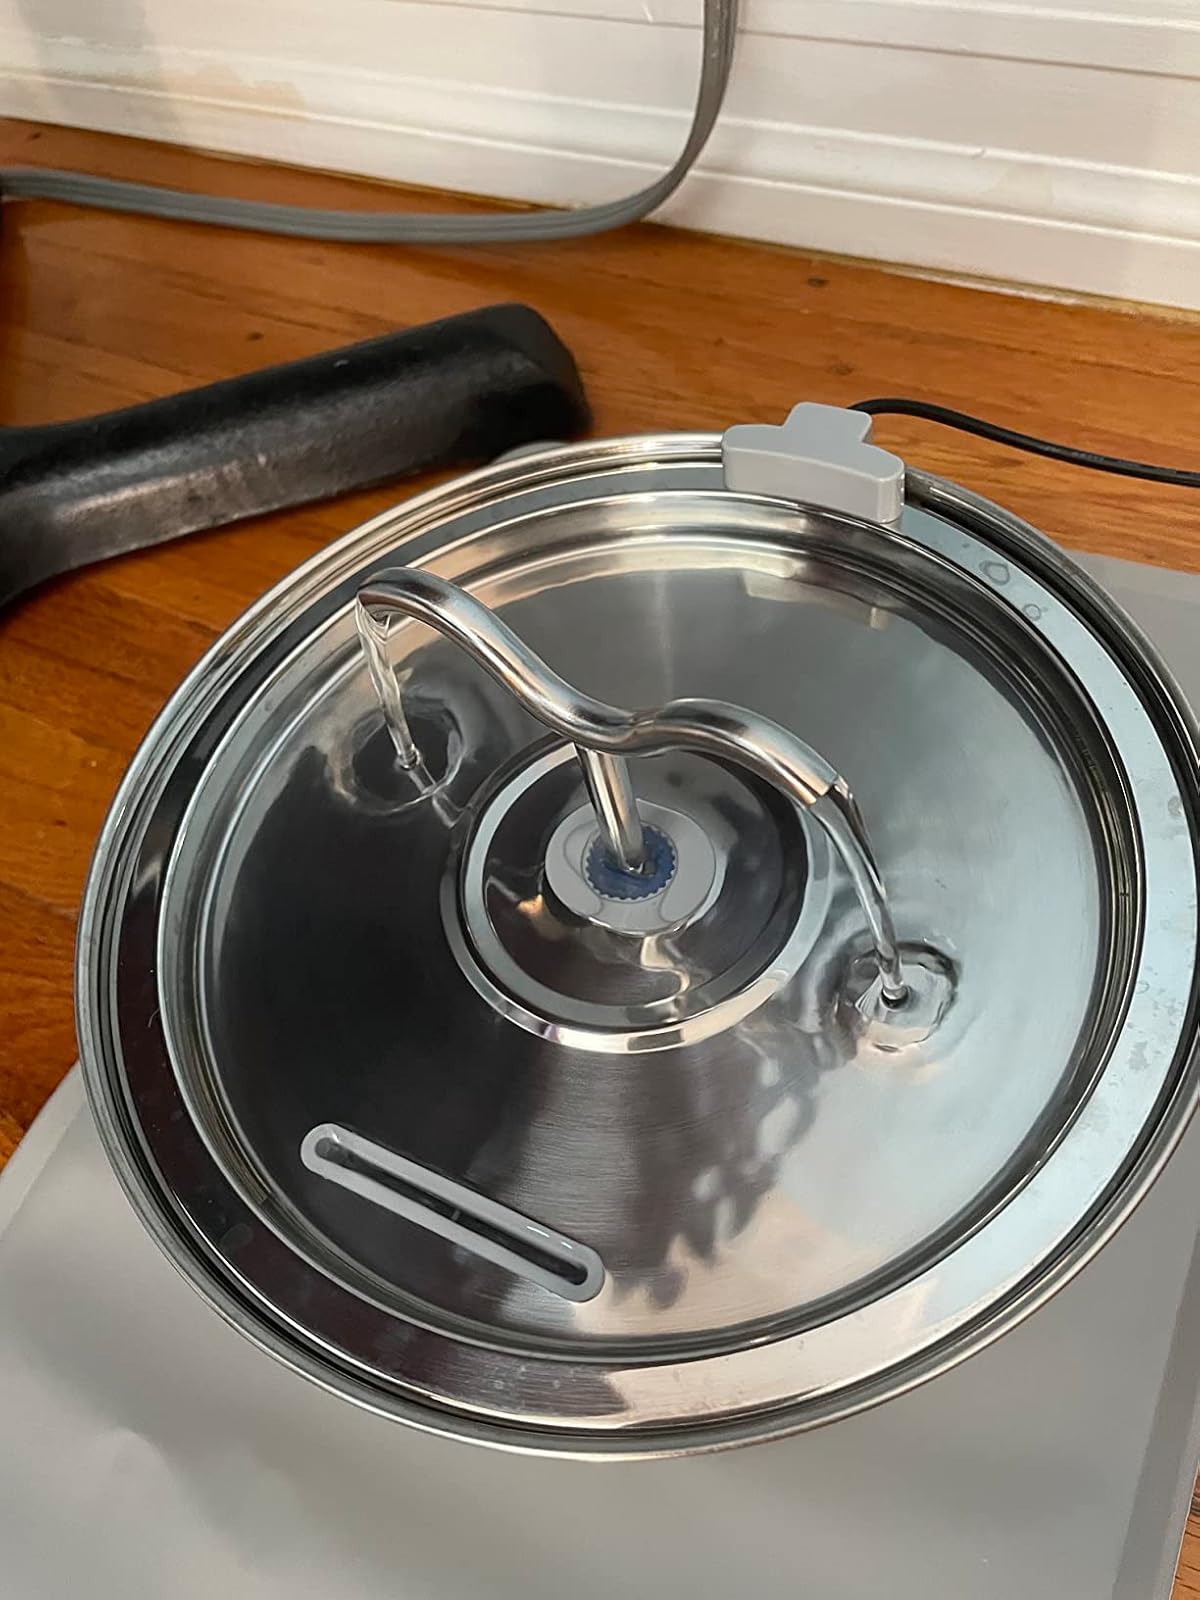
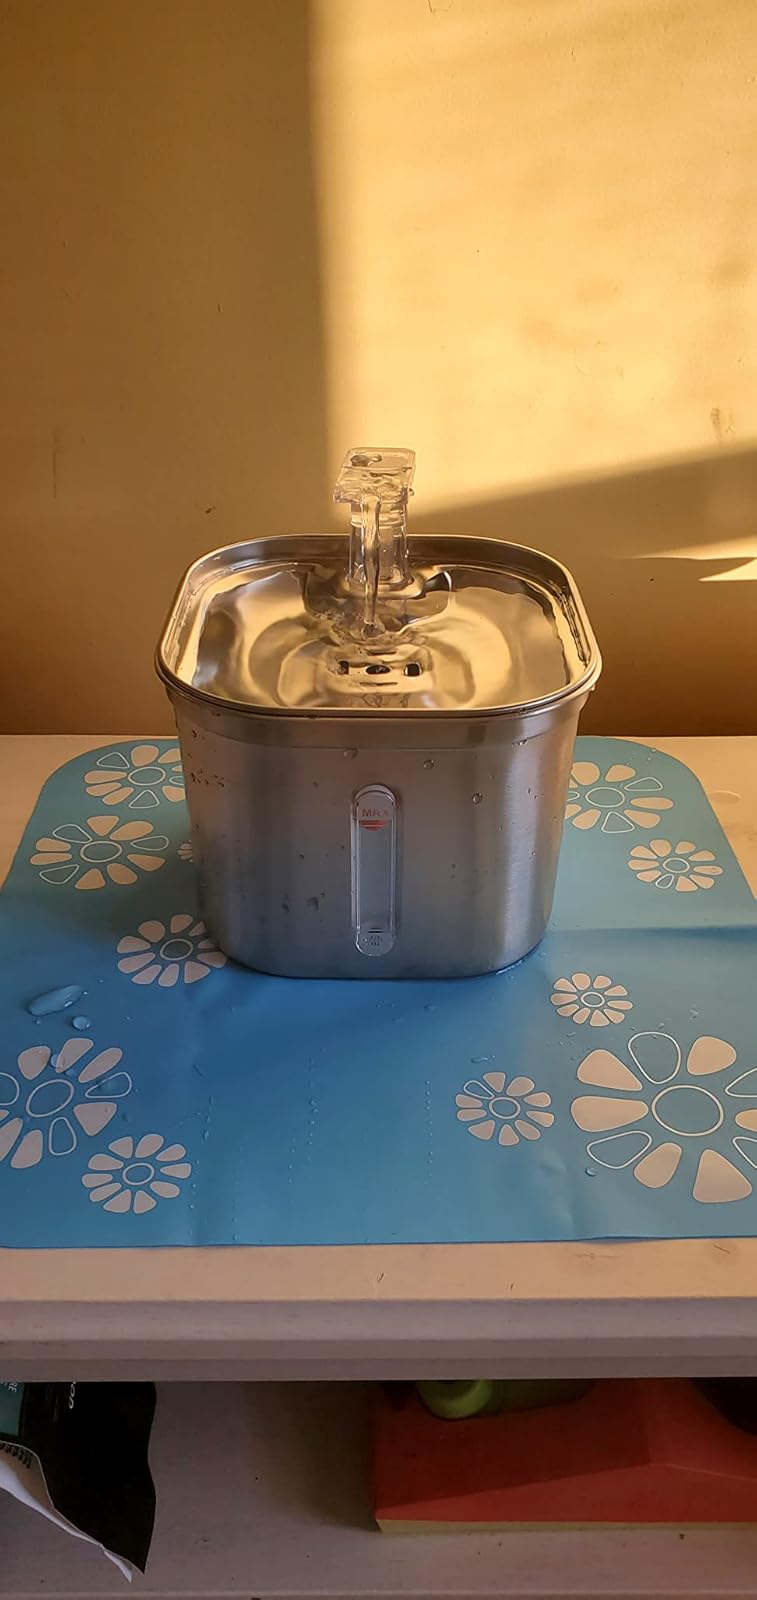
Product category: items_bowl
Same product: no